D-Scribe Digital Publishing

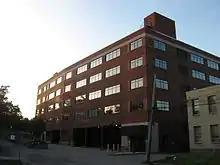
The Library Resource Facility on Thomas Boulevard is home to the Digital Research Library of the University Library System at the University of Pittsburgh

The D-Scribe Publishing Program has also developed several electronic archives and repositories. These repositories have been developed using Open Access principles, meaning that scholarly content is online, freely available, and immediately accessible to a global audience.